Hōgon-ji

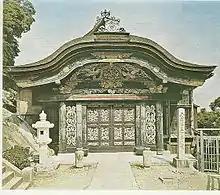
Figure 5 Karamon Gate Side 1

It was originally from the Toyokuni Shrine in Kyoto that was dedicated to Toyotomi Hideyoshi. The gate itself is an excellent example of Momoyama Period artwork known for its extensive decoration and vibrant colors, even though the architecture of the gate is more Chinese than Japanese. Another aspect to notice is the presence of Buddhist iconography in the gate's artwork. One facet of the Karamon Gate's Chinese architecture is that it uses the previously mentioned post-and-lintel style. Also, the structure uses the common 3-on-1 bracket complexes in holding up the gate and the gate's roof. The gate has a karahafu, or "Chinese gable" roof. As seen in fig. 5, the gate has a unique roof curvature that is distinctly Chinese in style. The gate is highly decorated with wood carvings, metal ornaments, polychrome, and sculptural forms. Paintings and carvings of flowers are vastly used overall in the gate's décor, and one entire side of the doors is covered in wood carvings of Peonies. Also, seen in the triangular space on the side of the roof is a bright gold phoenix sculptural figure and cloud decorations. Phoenixes are also a popular decoration for this gate. Not only are phoenixes seen on the side of the roof, but they are also seen at the top of the door on side 1 (see fig. 5). Phoenixes are not the only mythological creature portrayed in the decorations of this gate. On the bracket complex on the left door post appears to be the head of a Japanese Lion Dog. These dogs are a common thing to see near Japanese temples and shrines. This is because they are seen as apotropaic, and supposedly ward off evil spirits. They are most often seen in pairs, representing the duality of life. They are Buddhist in origin because their image originated from the lion, which was a symbol of Buddha. The amount of decoration and vibrancy of colors used on the Karamon Gate appear to be a complete antithesis to the Hogon-ji Temple itself. By the differences in style, architecture, and decoration, it is obvious that the gate is not a part of the original temple complex.